Kiribati

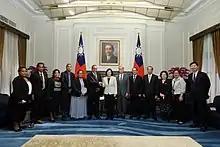
Kiribati President Taneti Maamau meets with Taiwanese President Tsai Ing-wen on 23 May 2016.

The Gilbert Islands gained independence as the Republic of Kiribati on 12 July 1979. Then, in September, the United States relinquished all claims to the sparsely inhabited Phoenix and Line Islands, in a 1979 treaty of friendship with Kiribati (ratified in 1983). Although the indigenous Gilbertese name for the Gilbert Islands proper is "Tungaru", the new state chose the name "Kiribati", the Gilbertese spelling of "Gilberts", because it was more modern and as an equivalent of the former colony to acknowledge the inclusion of Banaba, the Line Islands, and the Phoenix Islands. The last two archipelagoes were never initially occupied by Gilbertese until the British authorities, and later the republic's government, resettled Gilbertese there under resettlement schemes. In 1982, the first elections since independence were held. A no-confidence vote provoked another election in 1983. In the post-independence period, overcrowding has been an issue, at least in British and aid organisations' eyes. In 1988, an announcement was made that 4,700 residents of the main island group would be resettled onto less populated islands. In September 1994, Teburoro Tito from the opposition was elected president.